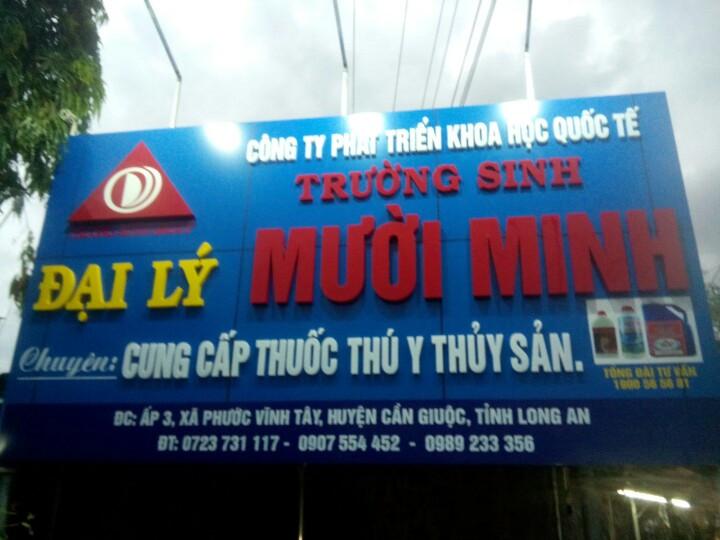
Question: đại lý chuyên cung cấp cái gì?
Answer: cung cấp thuốc thú y thủy sản